Florence Attridge

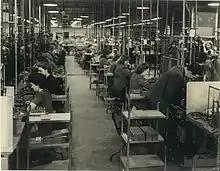
Women working at Marconi in the 1950s (Chelmsford Museum)

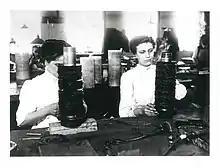
Women working at the Marconi Hall Street Works c. 1900s (Chelmsford Museum)

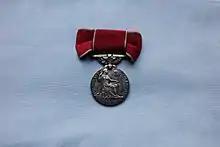
Front of Attridge's British Empire Medal (Chelmsford Museum)

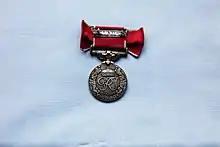
Back of Florence Attridge's British Empire Medal (Chelmsford Museum)

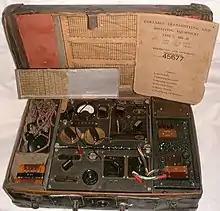
The British Type 3 Mark II Radio (Chelmsford Museum)

Florence Emily Attridge BEM (1901 – 1975) worked at the Marconi wireless factory in Chelmsford, Essex, and received a British Empire Medal (civil division) for her contributions to the war effort during the Second World War. Joining the factory after the First World War, by 1944 she was managing a team of women in the coil winding shop. Papers accompanying her medal suggest that she was involved in making secret radio sets used by the resistance during the war.